Elijah Daniel

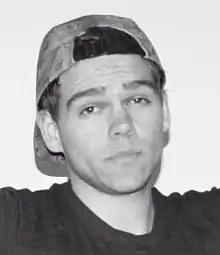
Daniel in 2014

Elijah Daniel (born January 9, 1994) is an American comedian, rapper, record producer, songwriter, and author. He became popular online through his satirical social media posts. Daniel began rapping under the name Lil Phag in late 2017.